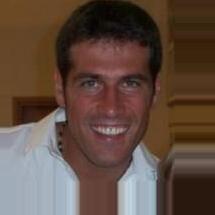
Age: 30